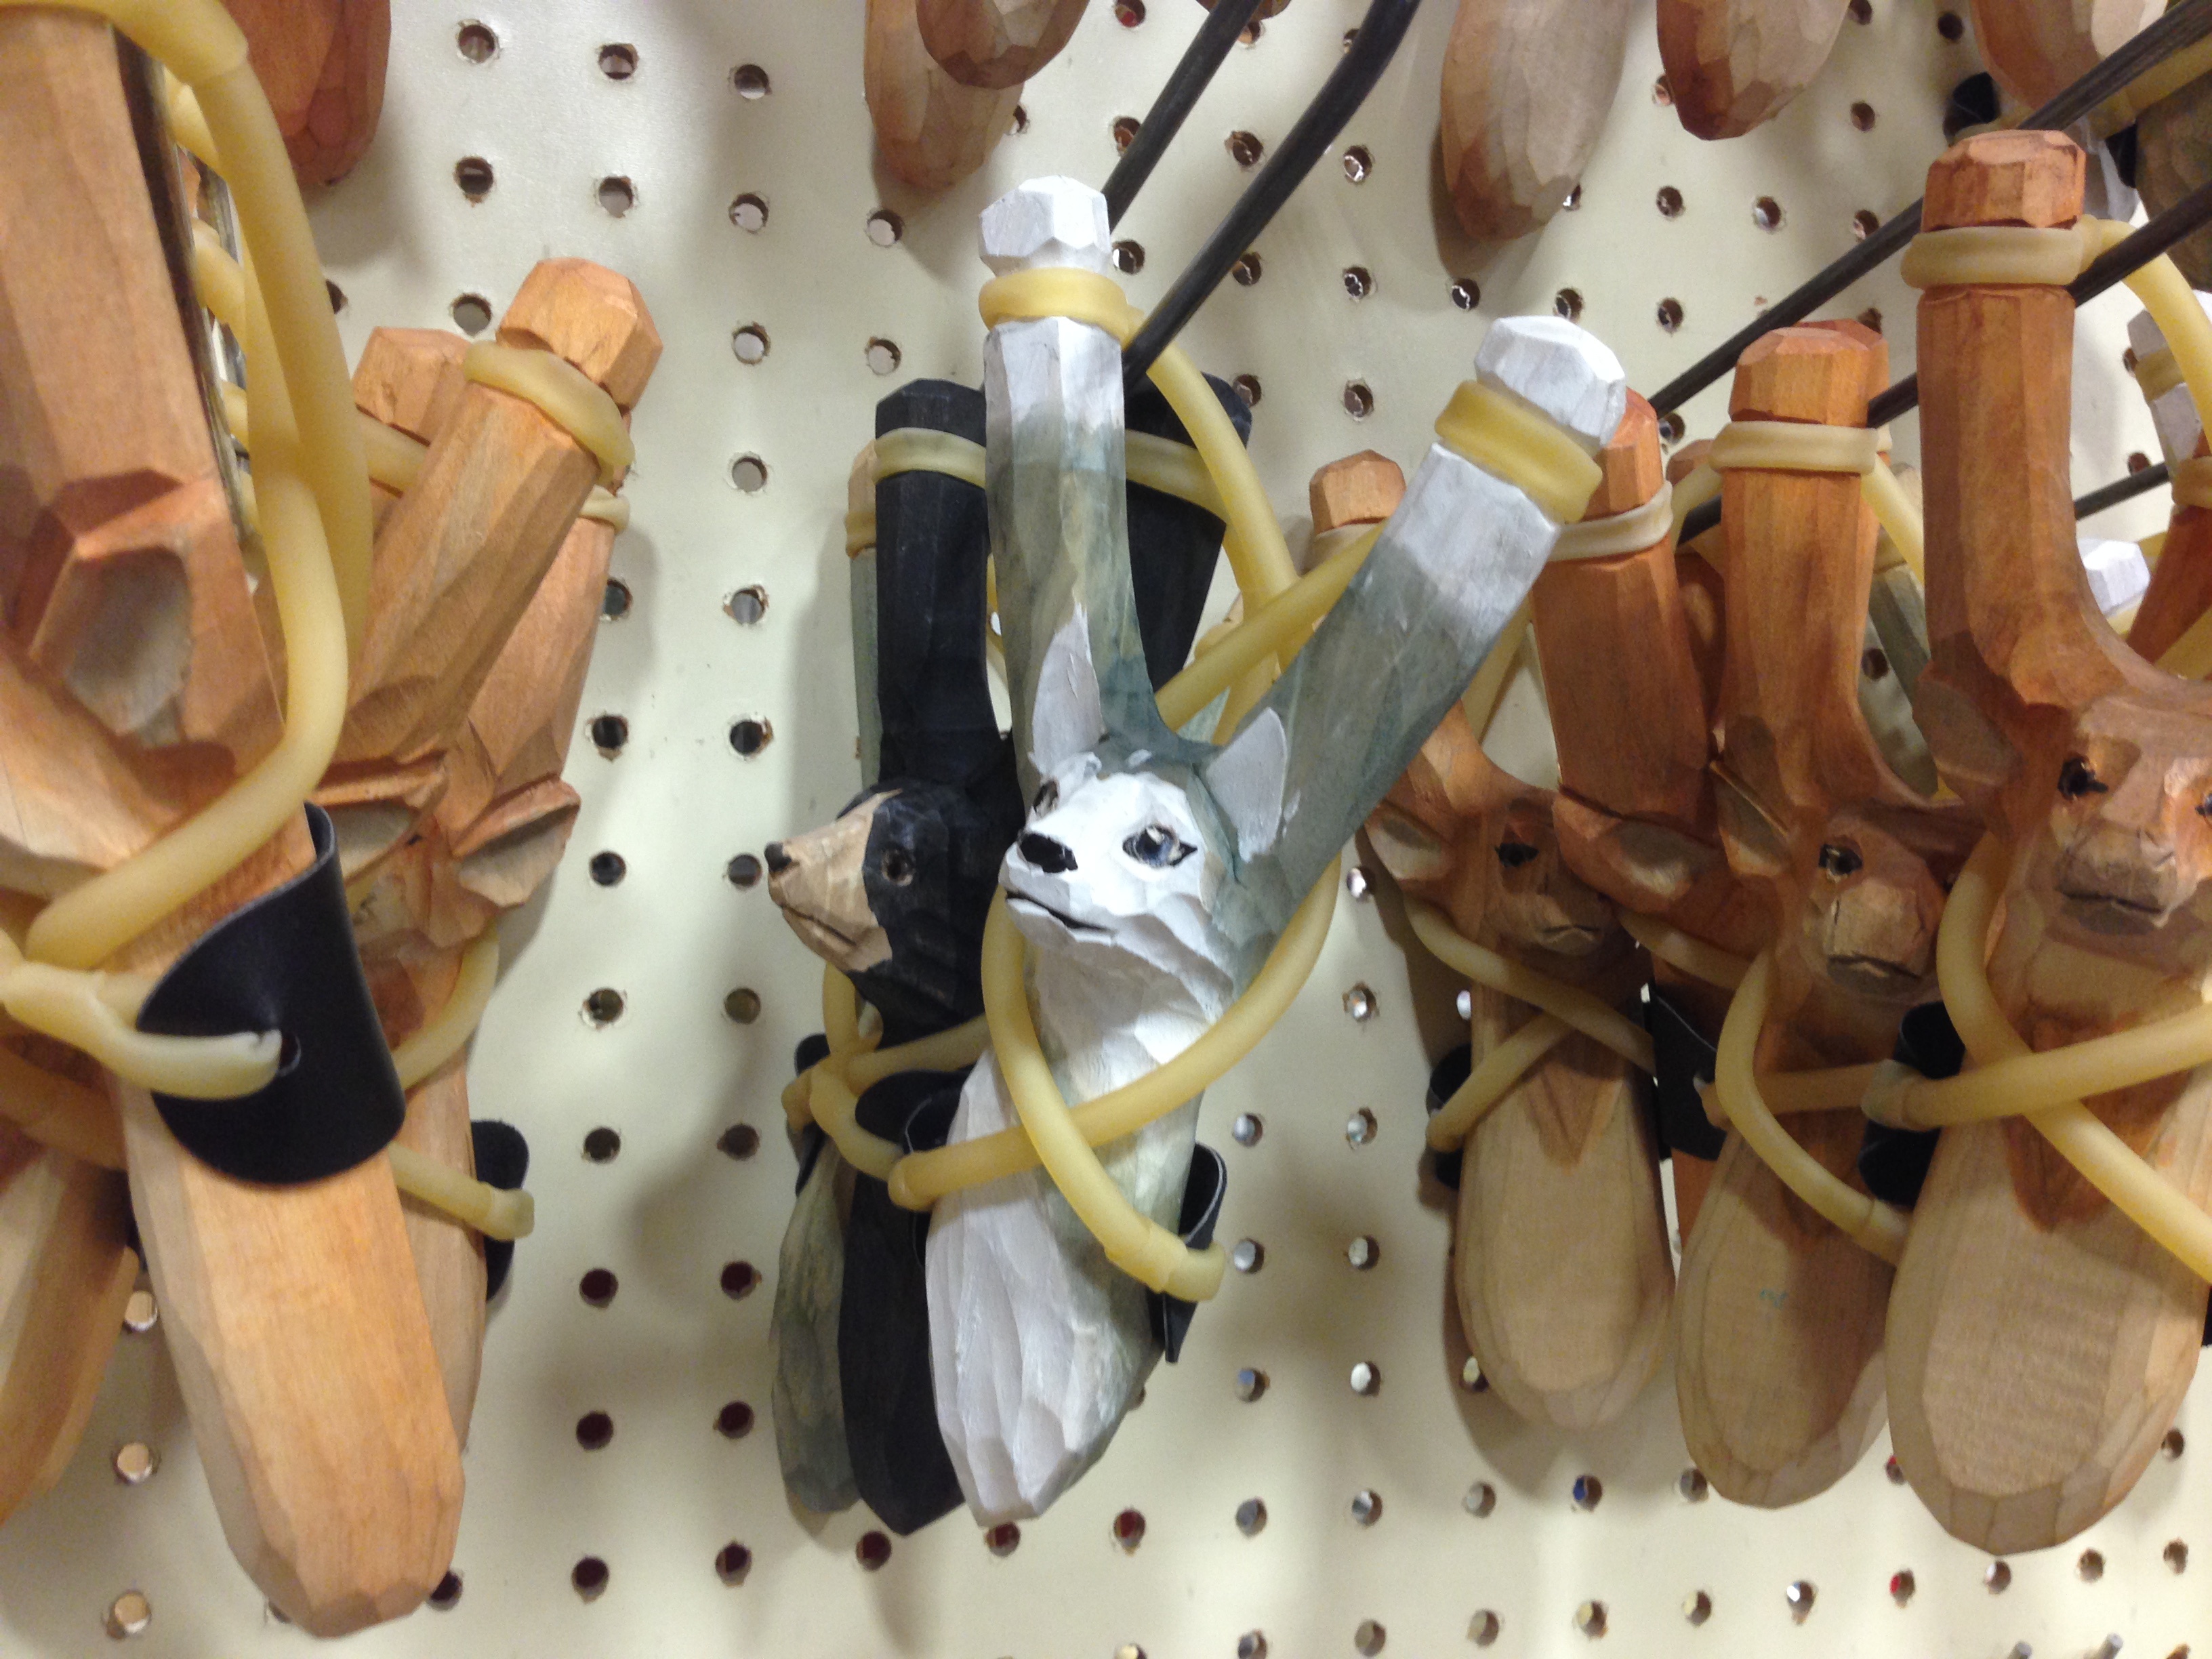
wood, horn, antler, sculpture, art, carving